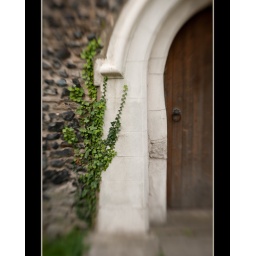
Creeping ivy on a church wall - taken with Lensbaby Composer and processed in Lightroom